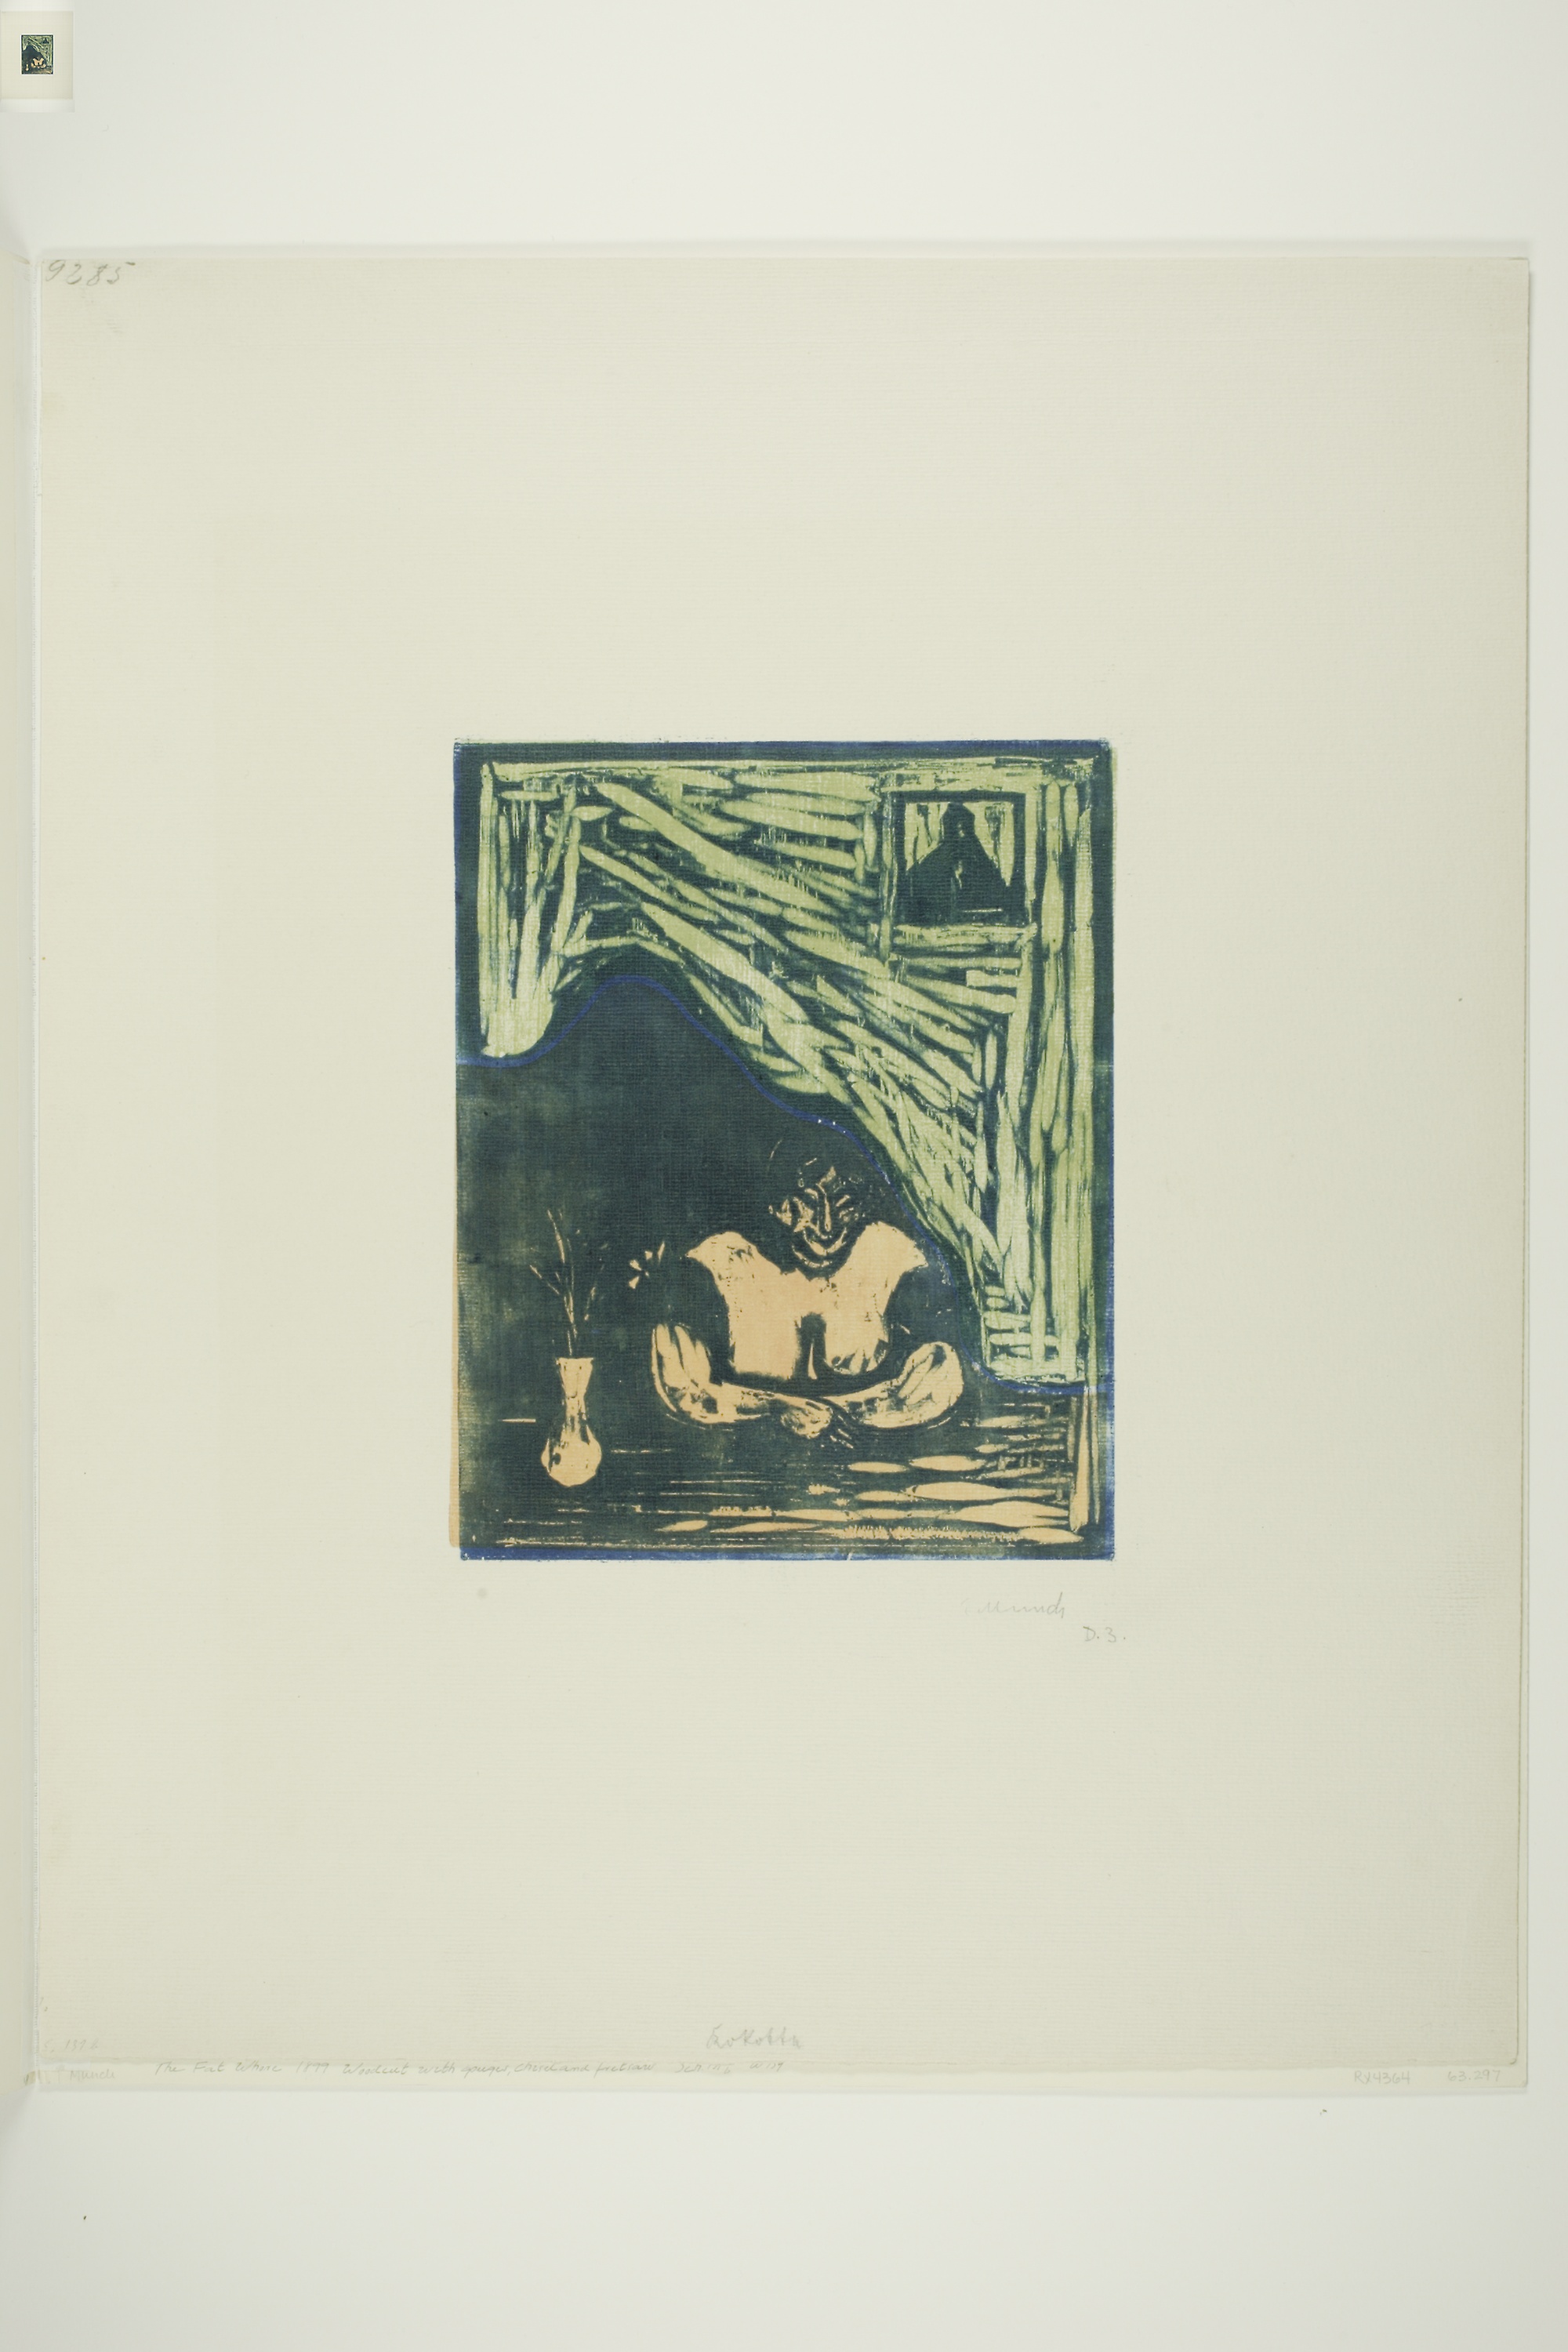
art, modern art, painting, art gallery, picture frame, collection, printmaking, artwork, paint, museum